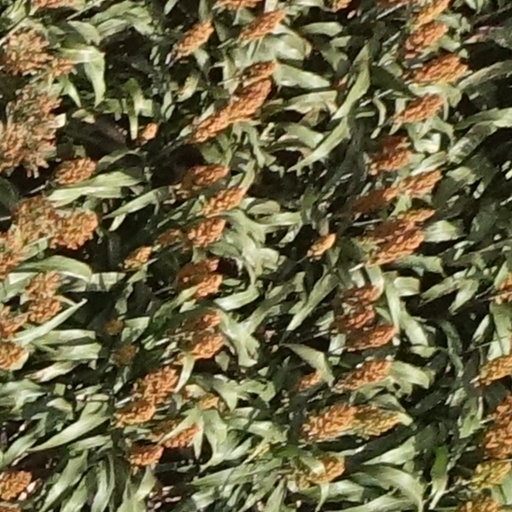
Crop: sorghum